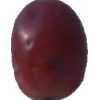
Label: pink_grape